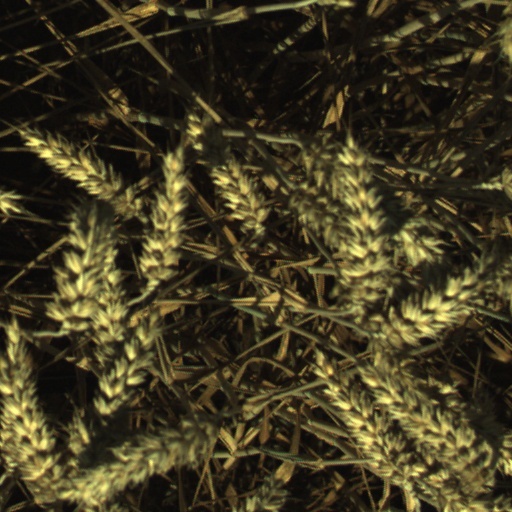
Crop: wheat